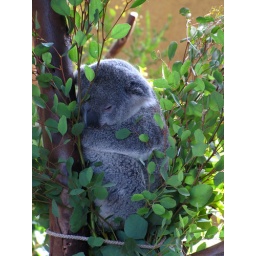
Every tree had these furry little fruits in them.